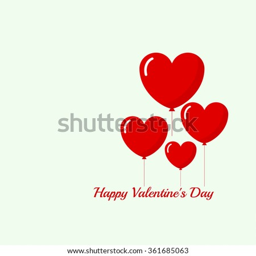
abstract background with hovering red hearts in the form of balloons .